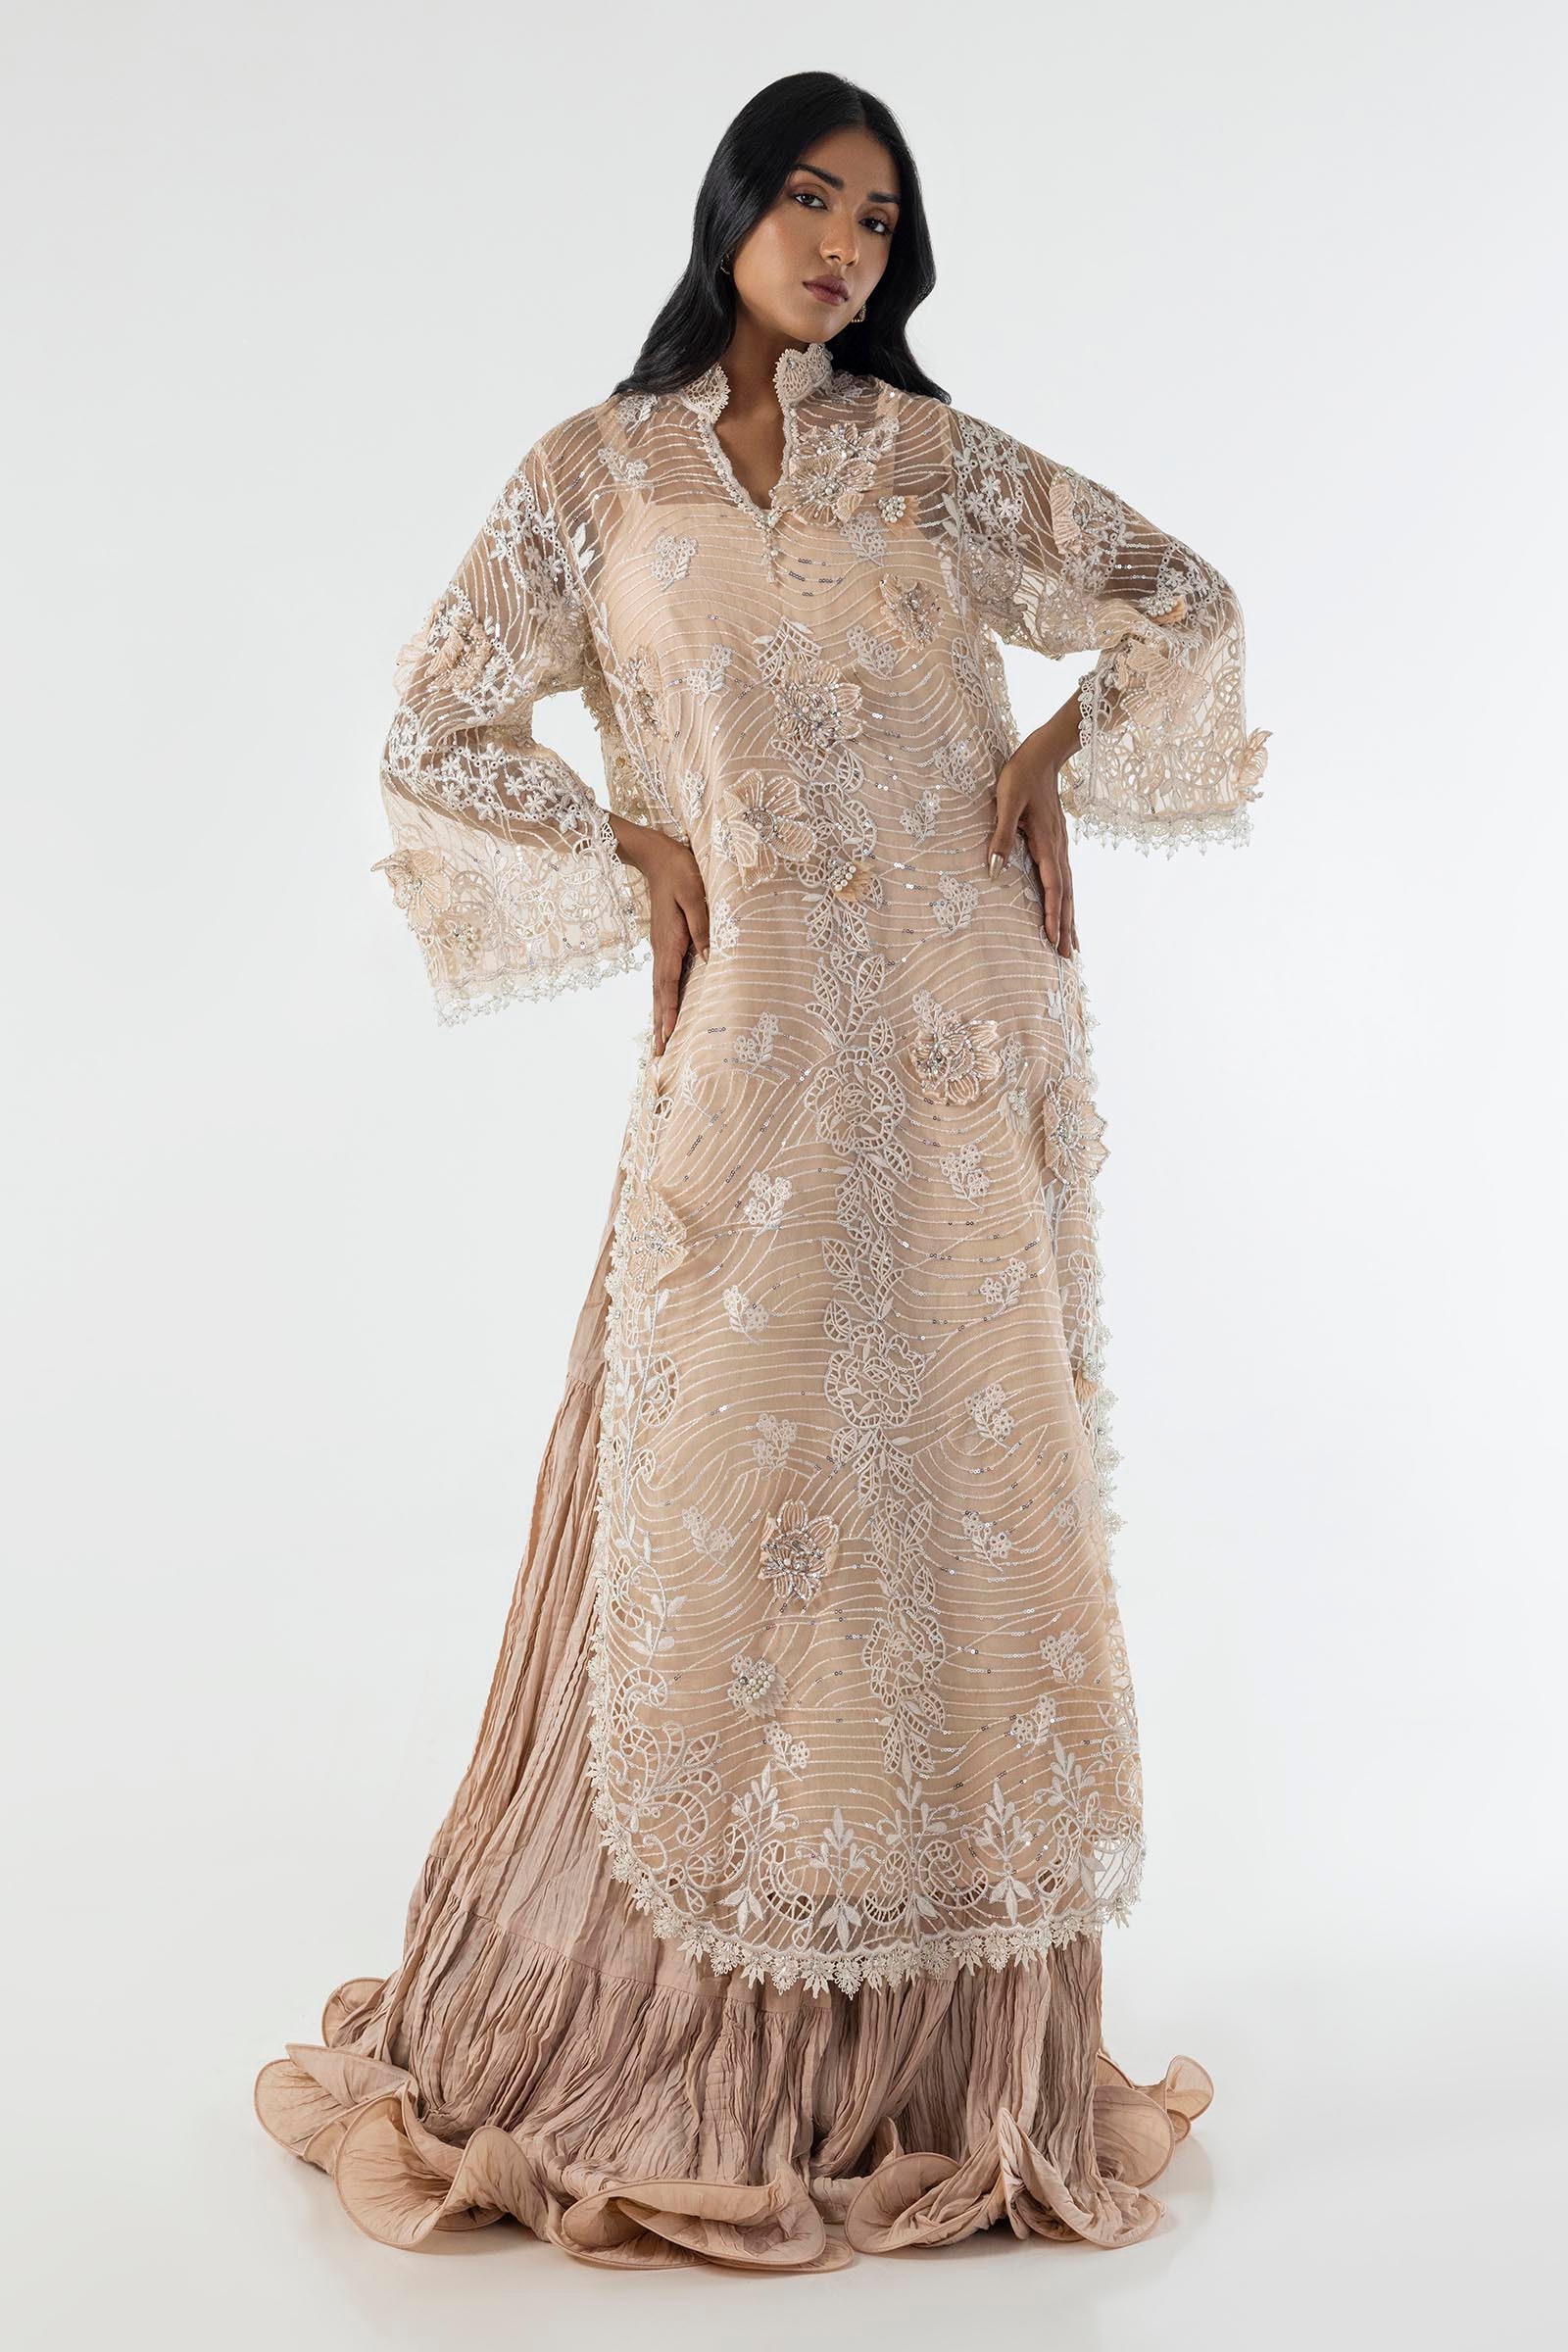
beige embroidered lace long sleeve kurt